Question: Please indicate a possible affordance area of the chair that can be used for sitting on
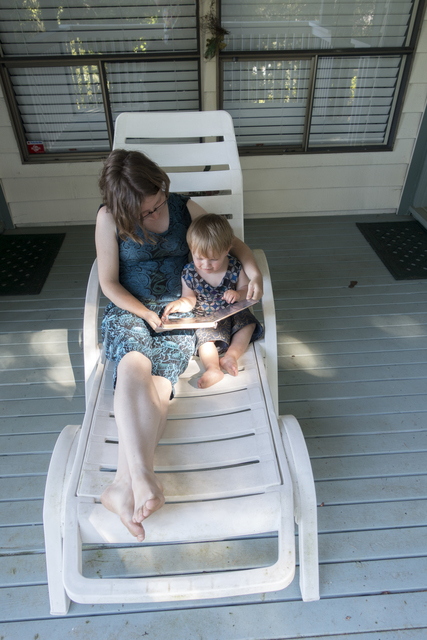
Answer: [71.22, 281.433, 281.774, 524.3]